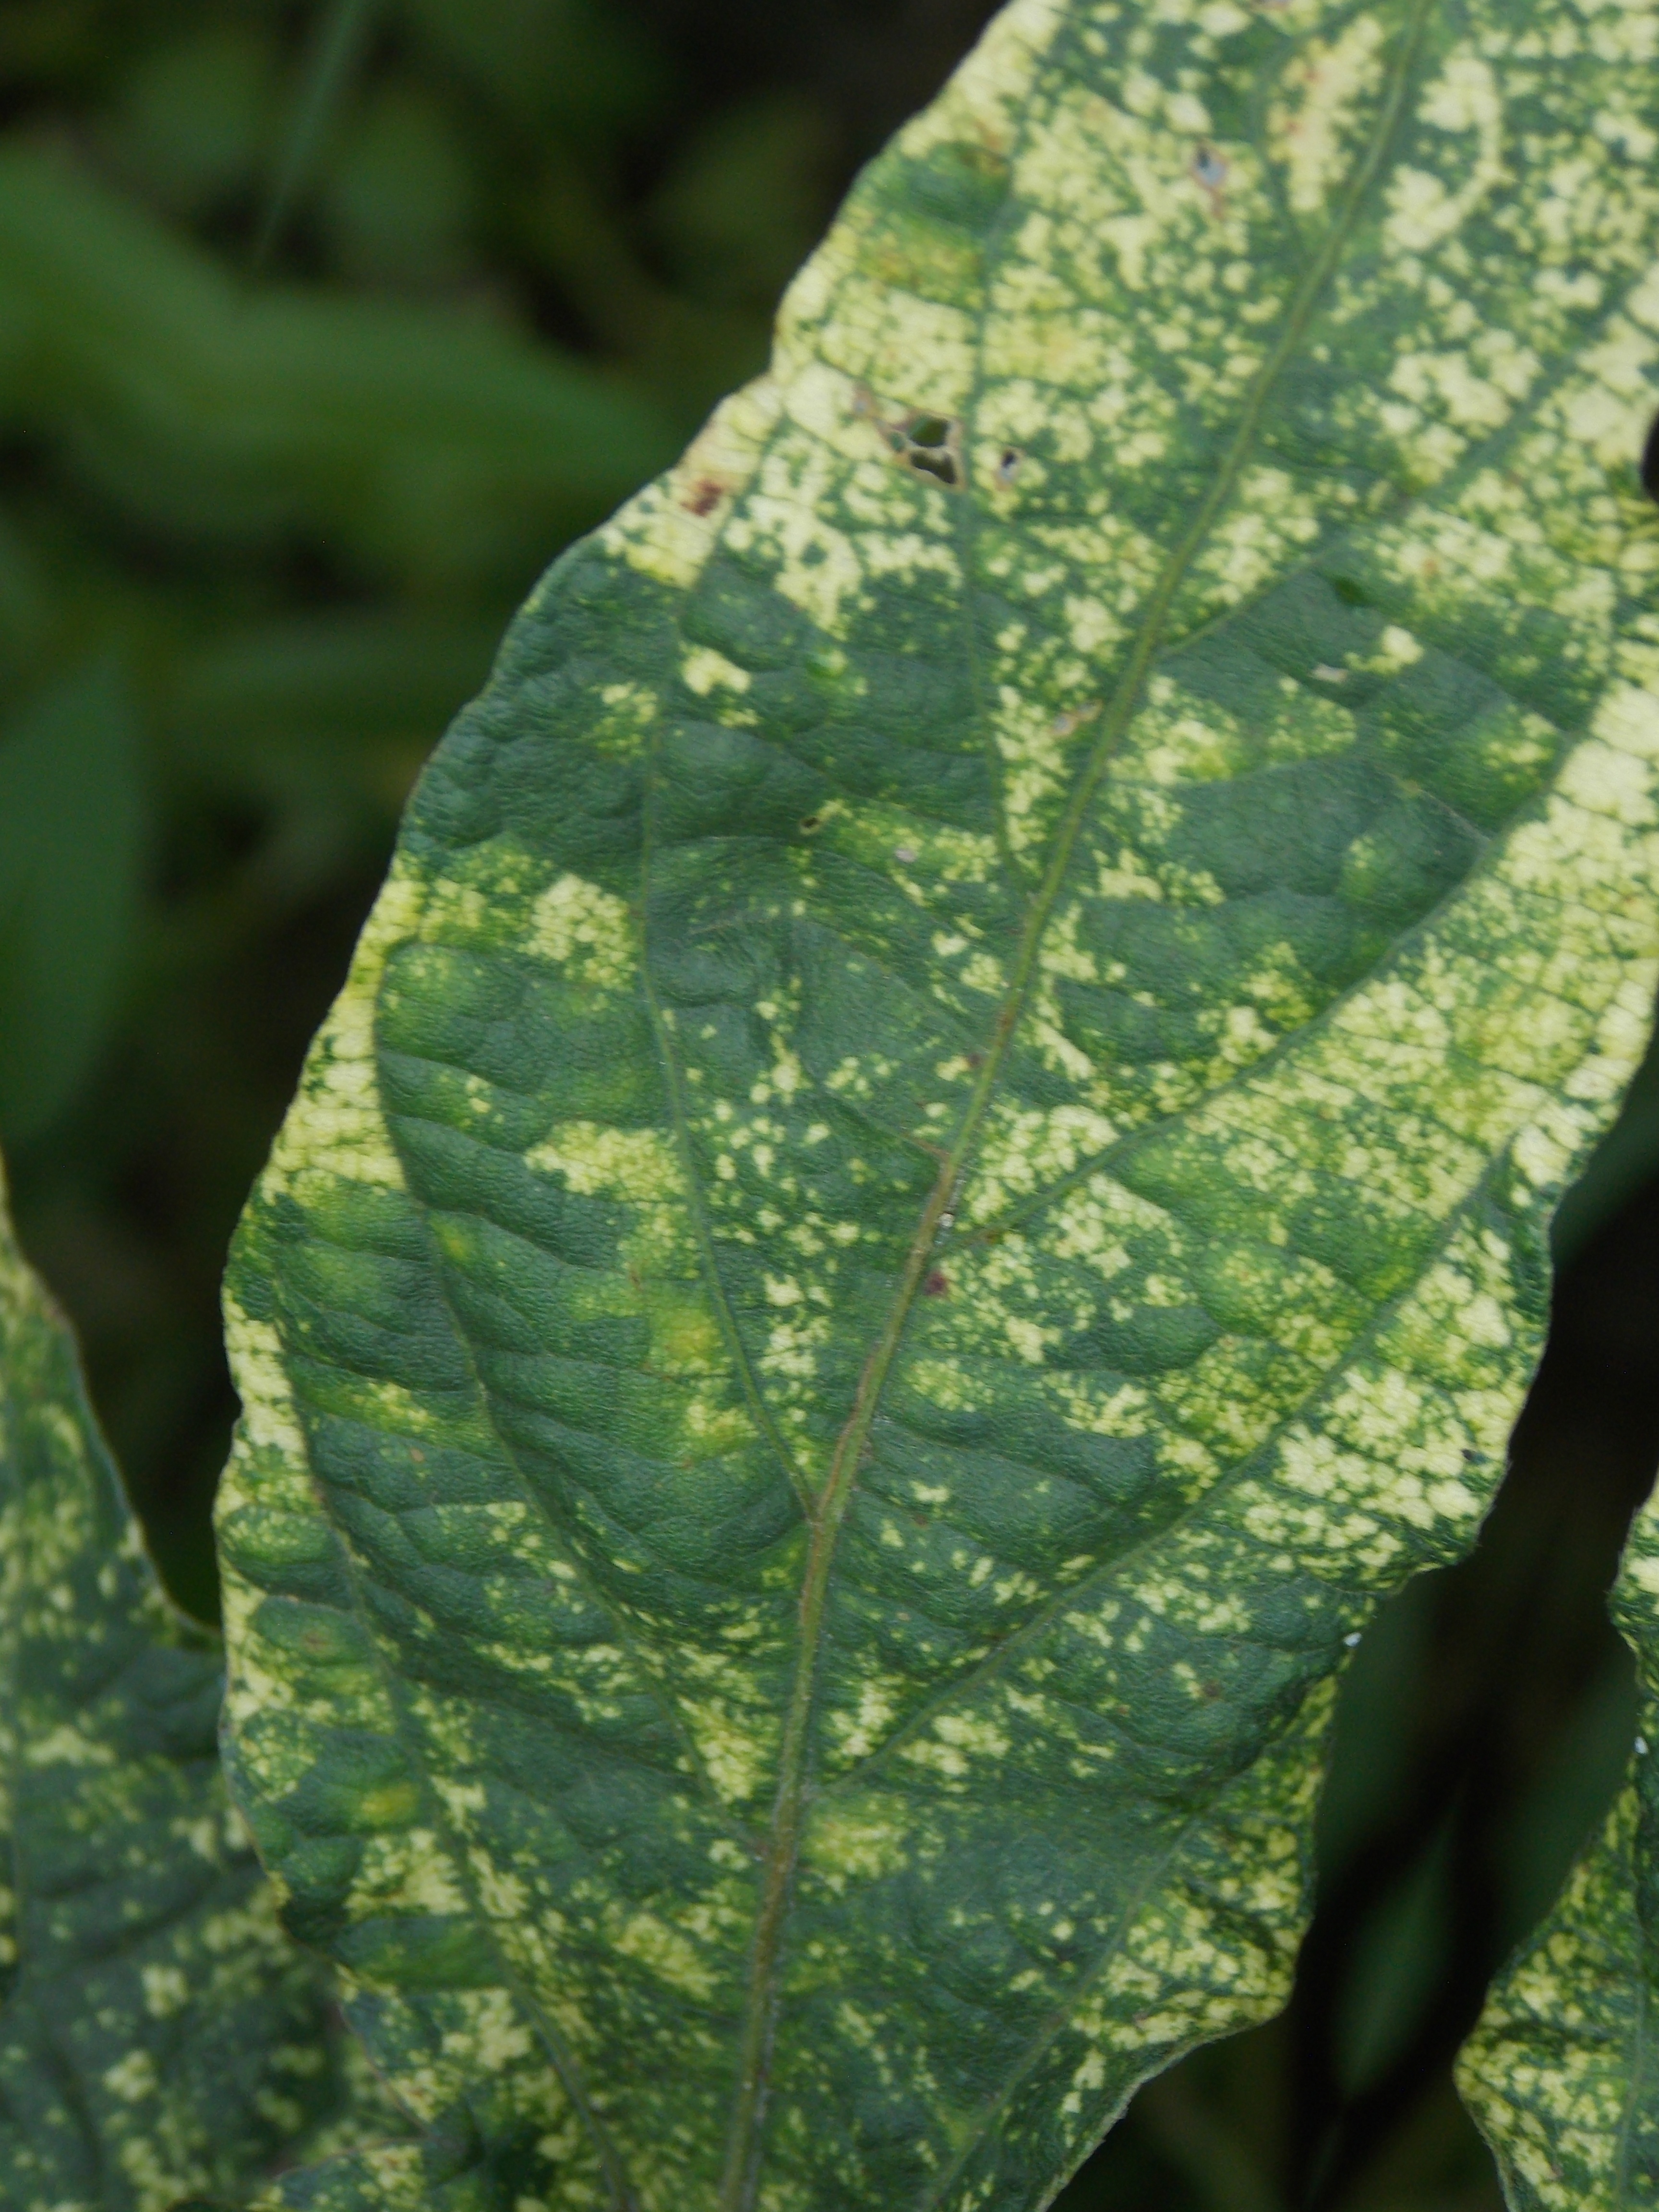
Label: Disease